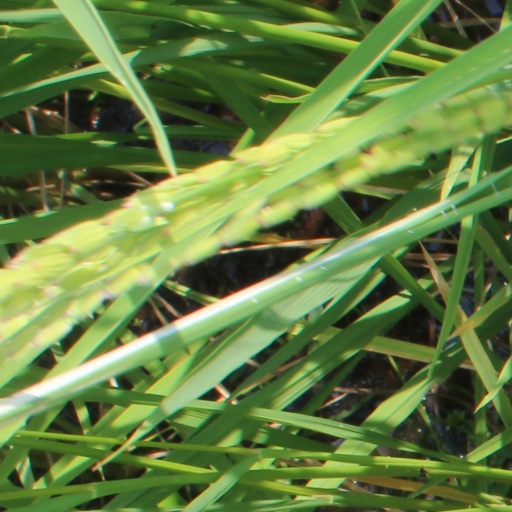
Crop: rice